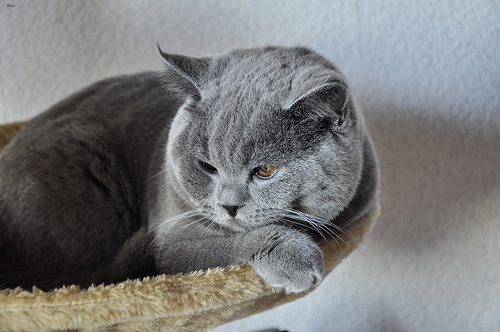
Animal: cat
Breed: British Shorthair